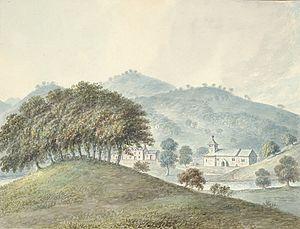
John Ingleby, né en 1749 et mort en 1808, est un peintre britannique d'origine galloise dont la spécialité était la peinture de petite dimension, notamment de paysages.